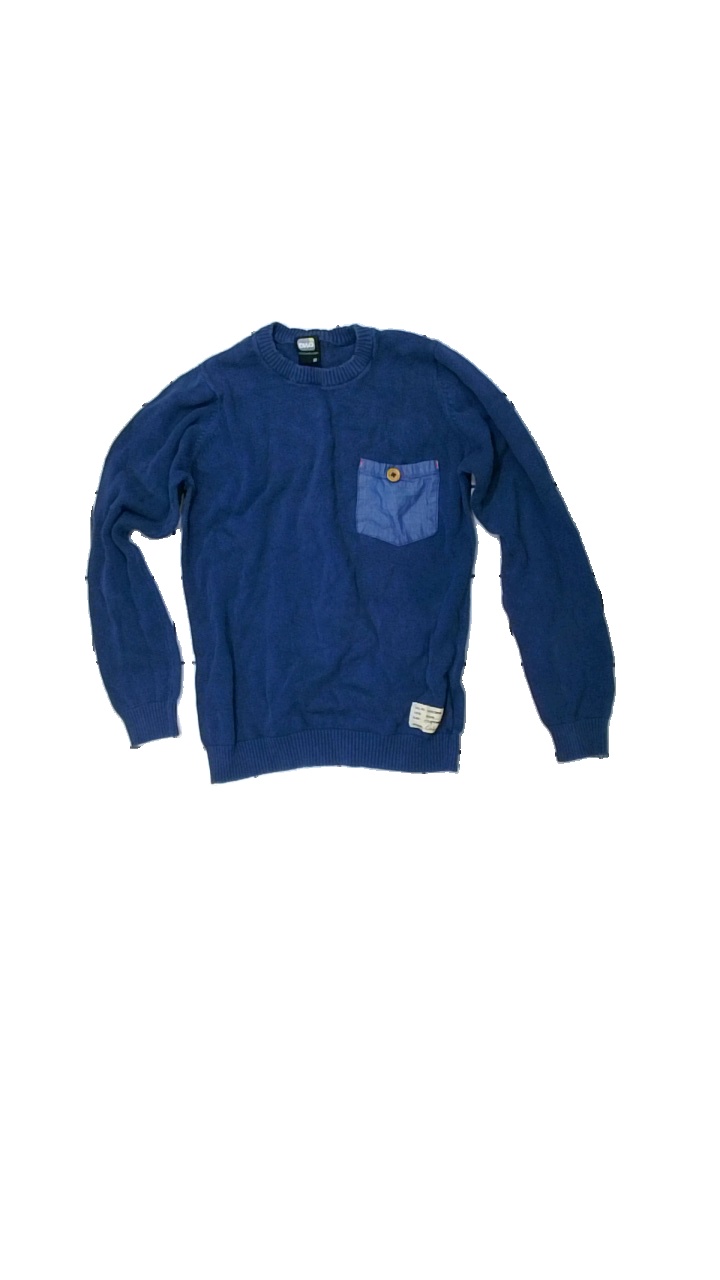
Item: Sweater (Children)
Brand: Dng
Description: blå pull-over, urtvättad
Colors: Blue
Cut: Regular
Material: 100% cotton
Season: All
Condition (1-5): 2
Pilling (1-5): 2
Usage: Export
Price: <50